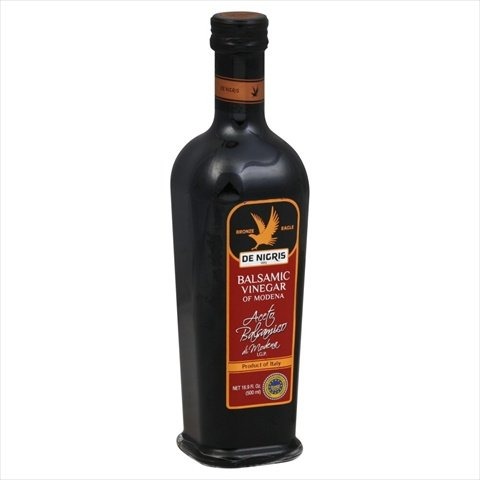
Item Name: De Nigris Vinegar Blsmc White Eagle
Value: 6.0
Unit: Count

Price: 43.67